William Nylander (botanist)

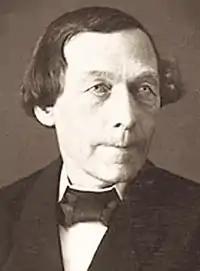
William Nylander (1885)

William (Wilhem) Nylander (3 January 1822 – 29 March 1899) was a Finnish botanist and entomologist. Nylander was born in Oulu, and taught at the University of Helsinki before moving to Paris, France, where he lived until his death in 1899.